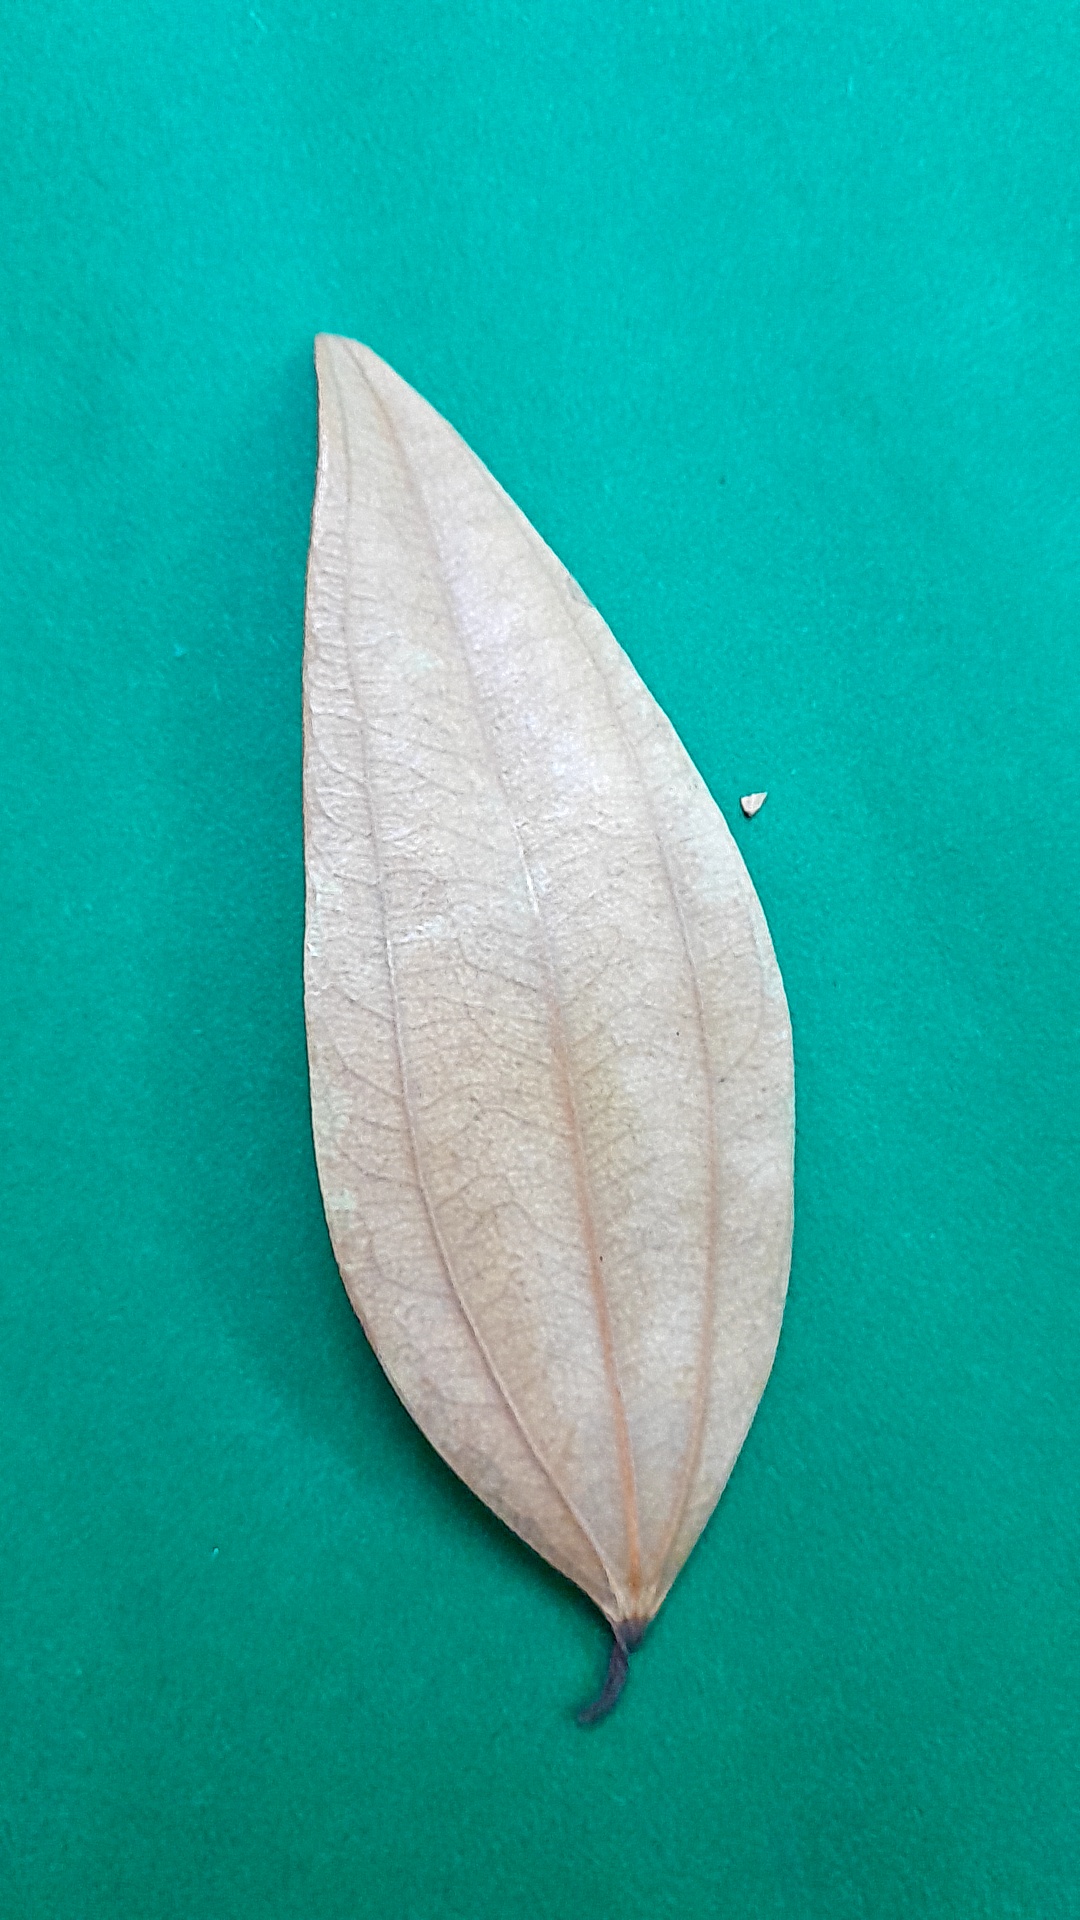
Label: Dry Leaf